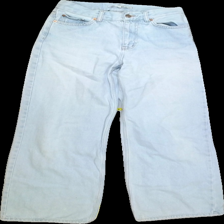
View: front
Type: Jeans
Category: Ladies
Brand: Junkyard
Colors: Blue
Material: 100%cotton
Cut: Loose
Season: Spring
Trend: Denim
Stains: Minor
Price range: 50-100
Recommended usage: Export